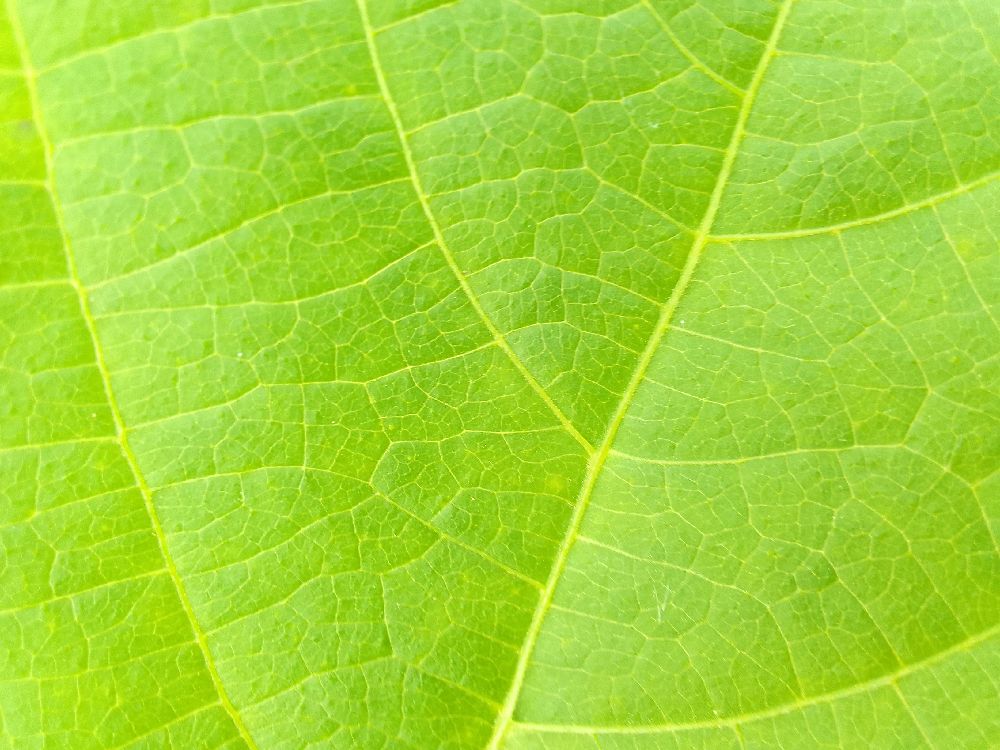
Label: healthy